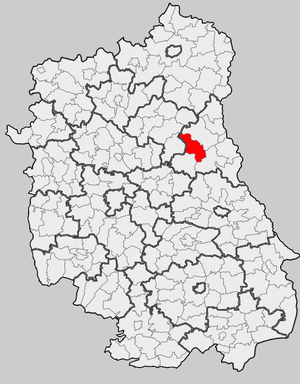
Stary Brus est une gmina rurale du powiat de Włodawa, dans la Voïvodie de Lublin, dans l'est de la Pologne.